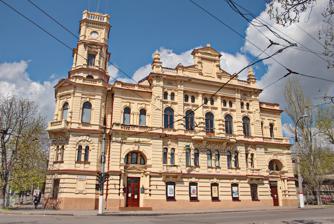
Building: Kherson Art Museum
Country: Ukraine
Year built: 1978
Art museum in Kherson, Ukraine Kherson Art Museum Херсонський обласний художній музей імені Олексія Шовкуненка Established 27 May 1978 Location Kherson , Ukraine Type Art museum Website https://artmuseum.ks.ua Immovable Monument of Local Significance of Ukraine Official name Міська дума ( City hall ) Type Architecture Reference no. 230057-Хр The Kherson Art Museum (also known as the Oleksii Shovkunenko Kherson Regional Art Museum ; Ukrainian : Херсонський обласний художній музей імені Олексія Шовкуненка , romanized : Khersonskyi oblasnyi khudozhnii muzei imeni Oleksiia Shovkunenka ) is an art museum in Kherson , Ukraine . It is housed in Kherson's former city hall building. The museum opened on 27 May 1978 . During the 2022 Russian invasion of Ukraine , the museum was looted by Russian troops while Kherson was occupied.  A short time before the city was liberated by Ukrainian forces, the collection was moved to the Central Museum of Taurida in Simferopol in Russian-occupied Crimea. History Foundation of the collection Archaeologist and public figure Victor Ivanovich Goshkevich founded an archaeological museum in Kherson in 1890. In 1909, Goshkevych gave the museum as a gift to the city, a gift that comprised both the original Goshkevych museum building and a collection that included numismatic and archaeological finds as well as paintings and icons. In 1912, on the initiative of local patron Prince Mykola Antonovych Gedroits, a museum of fine arts was opened on the lower floor of the Goshkevych museum building, and the museum expanded its collections  with works of painting, sculpture, porcelain, crystal and engraving. Additions during this period included paintings by Oleksy P. Bogolyubov , I. F. Kolesnikov, Kirill V. Lemokh , Vladimir E.Makovsky , V. D. Polenova, Mykola K. Pymonenko , S. S. Yegornov,  and V. I. Zarubin, and works by sculptors I. Ya. Ginzburg and B.W. Edwards. Soviet period In the period of the 20s and 30s following World War I , the collection museum was replenished with works by Russian and Western European masters. On the eve of World War II , the museum's holdings numbered about 700 exhibits. During the years of fascist occupation, the Nazis took most of the museum's valuables, including a collection of works of art, from Kherson to sites in Germany and Romania . After the liberation of the city in March 1944, attempts were made to repatriate items from the original collection, but it was not until 1966 with the art department was opened. Modern opening and reestablishment In 1976, the city inherited the collection of Leningrad native M.I. Kornilovskaya, which included 500 works of fine art and a unique collection of books. The current Kherson Art Museum was created in 1978 on the basis of the art department of the Museum of Local History and the Leningrad collection. In the first days of creation, a significant number of exhibits from the funds of the Ministries of Culture of the USSR and Ukraine, Unions of Artists of the USSR and Ukraine were transferred to the museum collection. In 1981, O. V. Shovkunenko, the wife of Ukrainian People's Artist of the USSR Oleksii O. Shovkunenko , donated more than 100 works of her husband to the museum. Museum building City Duma (Council) of Kherson. (Postcard, bef 1917) The museum is housed in Kherson's former city hall. Constructed 1905–1906, the building was specifically designed to house the city's administrative offices, including the mayor's office, the city orphans' court and the city public bank. It continues to be both one of the best-known symbols of the city and "a treasury of the city's spiritual heritage." In 1900, at a meeting of the City Duma (council), Kherson's Mayor I. I. Volokhin raised the issue of constructing a building to centralize the city's offices. Of the four anonymously-submitted proposals presented at the Duma-approved competition, the design by Odessa-born architect Adolf Borisovich Minkus (1870–1948) prevailed. Construction begain May 28, 1905 and was completed in 1906. The structure intermixes several architectural styles into a unified whole, a "grand Imperial building" with views of the Dnipro. Collection "Lady with a Dog," Peter Lely, 17th c. Kherson Art Museum "View of the City of Odesa, 1846," Ivan Aivazovsky (oil on canvas), Kherson Art Museum As of 2022, the museum's collection included more than 14,000 works of art. The collection included works of Ukrainian and international artists in painting, graphics, sculpture, decorative and applied art, covering 17th century of Russian icon painting through to works by modern Kherson artists. The three main areas of the collection included: Icon painting of the 17th – early 20th centuries Russian art of the 18th – 1st half of the 19th century Ukrainian and Russian art of the second half of the 19th and early 20th centuries. The best known works in the collection included: "Yuri Zmieborets with the holy apostles Peter and Paul" (XVIII – beginning of the XIX century) "Mother of God Quell my sorrows" (XIX century) "Andrei the First-Called" (XX century) "Lady with a Dog," Peter Lely "Female portrait", K. E. Makovsky (1883) "The storm is coming", Ivan K. Aivazovsky "Neapolitan woman", P. Orlov "Sunset"), O. K. Savrasov "Livestock yard in Abramtsev", V. D. Polenov "By the fireplace", I. M. Kramskoi "Girl with a clutch"), V. Makovsky "Horse with a driver", P. Klodt "Prince Svyatoslav", E. O. Lansere "Mephistopheles", M. M. Antokolskyi "Beside the Prior of the Monastery", August von Bayer (1859). "Oaks on the lawn", Oleksii O. Shovkunenko (1956) "Molodytsia", Oleksii O. Shovkunenko (1938) Still life with a blue jug", Oleksii O. Shovkunenko (1930) Current status Main article: Art theft and looting by Russia during the invasion of Ukraine During the 2022 Russian invasion of Ukraine , the museum was looted by Russian troops while Kherson was occupied.   On October 31, 2022, just prior to the city's liberation by Ukrainian forces, Russian trucks began to line up outside the museum. Uniformed Russian soldiers, accompanied by representatives of the Russian Ministry of Culture and Federal Security Service (FSB) officers in civilian clothes "stuffed almost 15,000 works of art carelessly into trucks and buses." The collection was moved to the Central Museum of Taurida in Simferopol in Russian-occupied Crimea, where Putin enthusiast Simferopol Museum Director Andrei Malgin crowed that the move was made to ensure the safety of the artworks. Numerous works from the Kherson collection have been identified in the pictures from occupied Simferopol, but, as of February 2023, it was not yet known whether the Kherson collection had been kept together in its entirety. The Kherson police have opened an investigation into what they describe as a "war crime." The deliberate Russian destruction and looting of more than 500 Ukrainian cultural heritage sites has been characterized by Ukraine's Minister of Culture Oleksandr Tkachenko as cultural genocide. References